Archie C. Kuntze

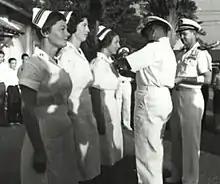
Kuntze decorates navy nurses with the Purple Heart for their injuries in the 1964 Brinks Hotel bombing.

Within months of arriving in Saigon, Kuntze began a relationship with Taiwanese national Jannie Suen (Sun Pei Kiong) who worked at the Taiwanese Embassy. Kuntze divorced his wife and moved with Suen into a villa at 74 Hồng Thập Tự Street. Kuntze and Suen hosted regular parties entertaining senior military and political figures and Suen was driven around Saigon in Kuntze's official navy car. Kuntze featured frequently in the Saigon newspapers, once appearing seven days in a row.